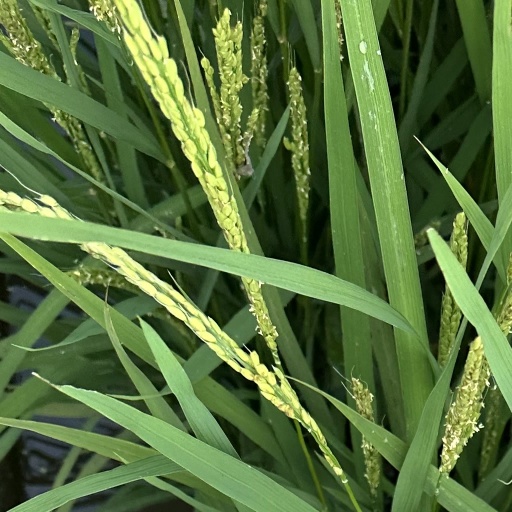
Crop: rice